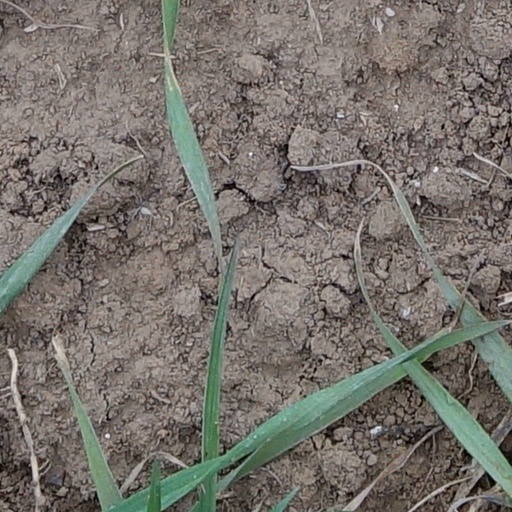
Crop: wheat